Andreas Schnaas

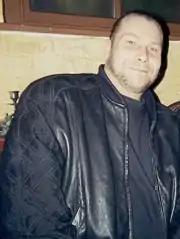
Schnaas in 1994

Andreas Schnaas (born 1 April 1968) is a German director and actor working exclusively in the horror genre. Since he first appeared on the film scene in 1989, he has become a leader in Germany's ultra-violent low-budget horror film industry. He was the one of the first in a series of maverick directors making underground movies who began a sustained revival of German horror cinema post World War II.